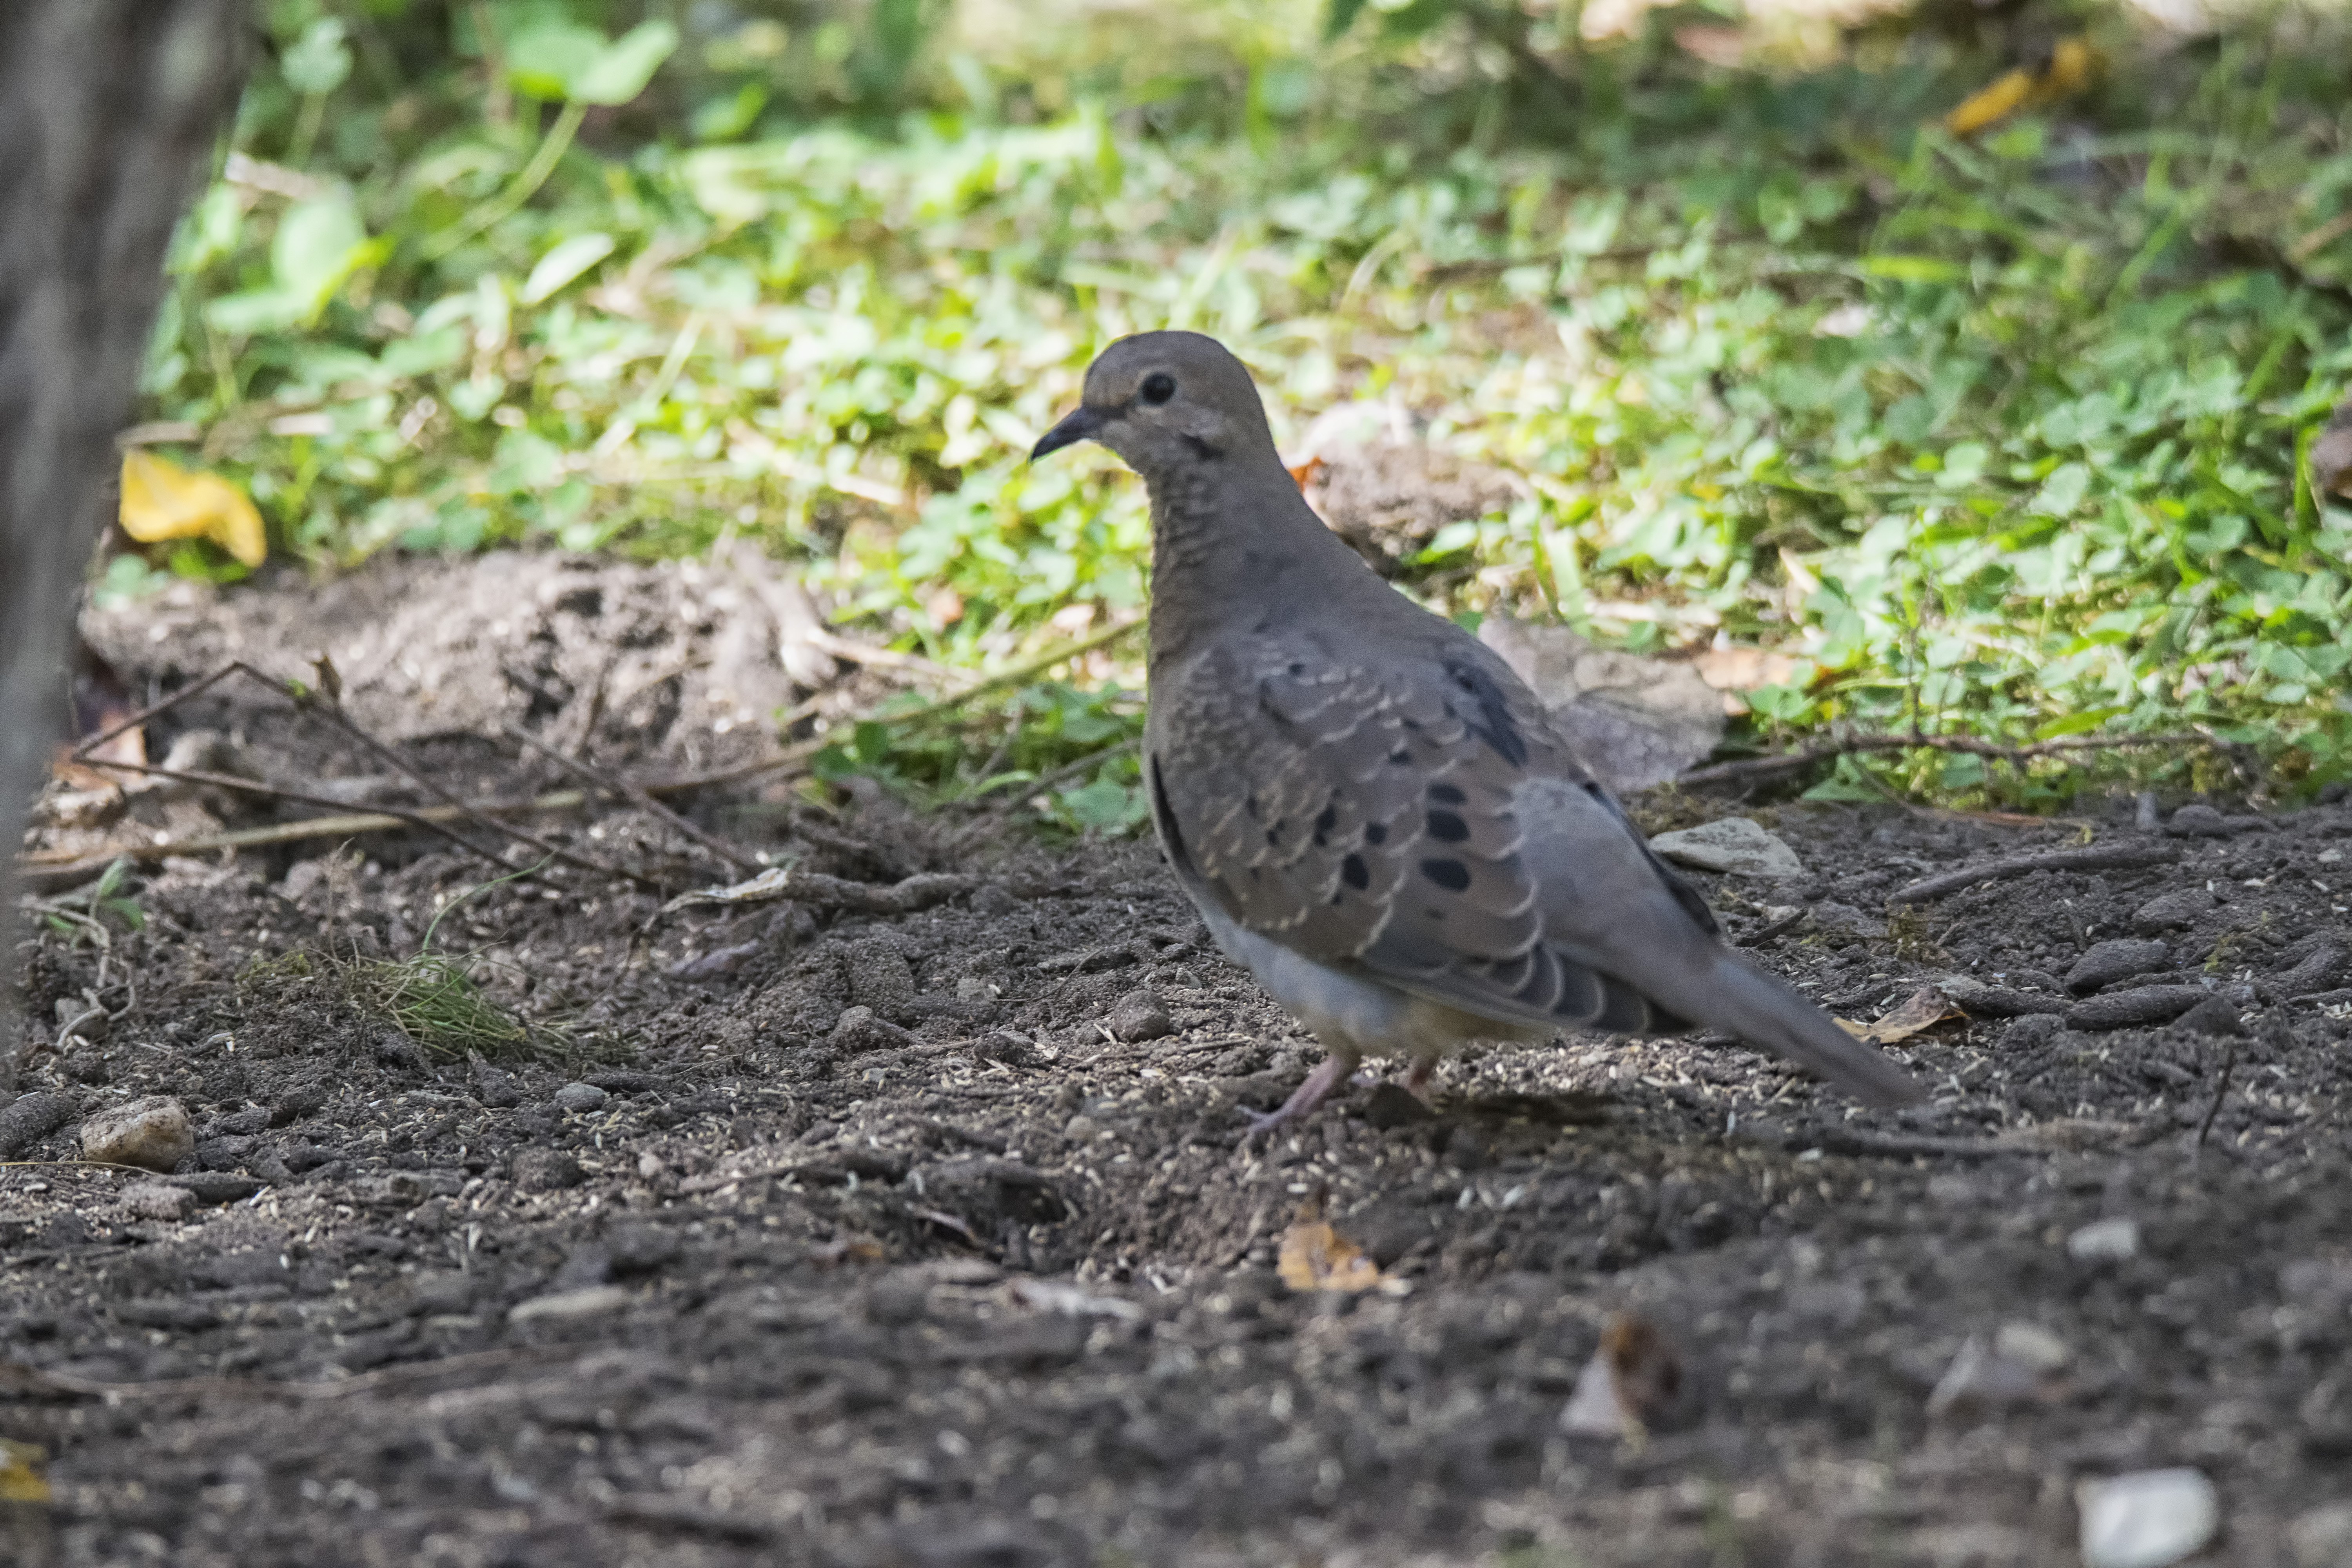
bird, wildlife, beak, fauna, canada, dove, vertebrate, quebec, tourterelle, sherbrooke, oiseau, triste, mourning, pigeons and doves, stock dove